Army of Me

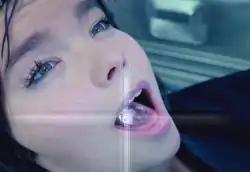
Björk with a diamond in her mouth in the music video.

The first seconds of the music video show a young man in cryonic slumber. It then cuts to Björk, wearing a black karate gi, driving a large vehicle through a city. The passers-by seem to ignore the mass of the vehicle. The vehicle begins to sputter and slow, prompting Björk to check the motor. Before floating off the vehicle, she turns to the camera and shows metallic teeth. The vehicle's engine assembly consists of a mouth in which all of the teeth appear rotten, comically exaggerated by a shaggy-looking man engulfed in a stench-cloud crawling out of the mouth and offending passers-by.